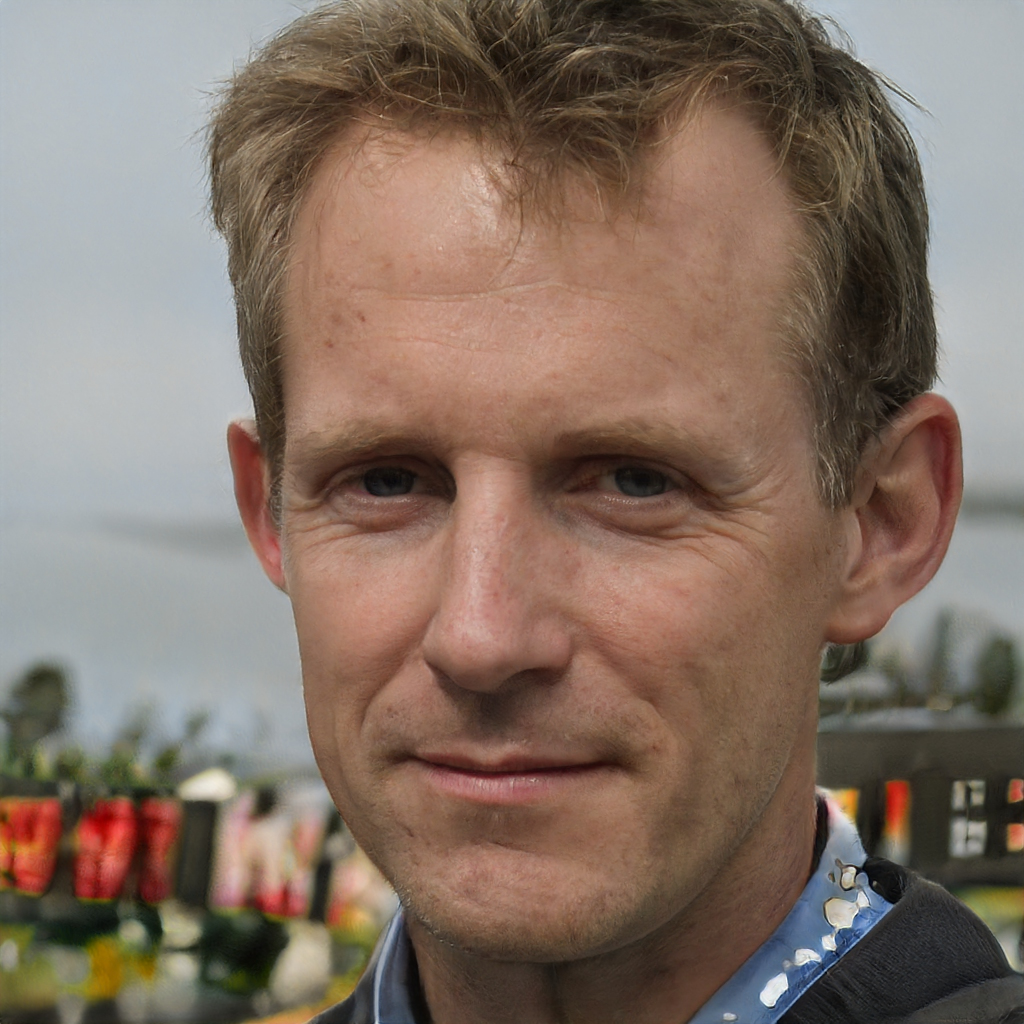
Portrait style: Real Portrait